Jenni Calder

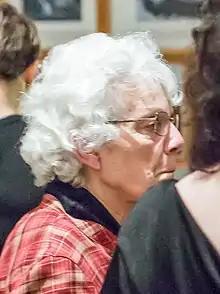
Jenni Calder at a literary event

Jenni Calder (née Daiches) (born 1941) is a Scottish literary historian, and arts establishment figure.